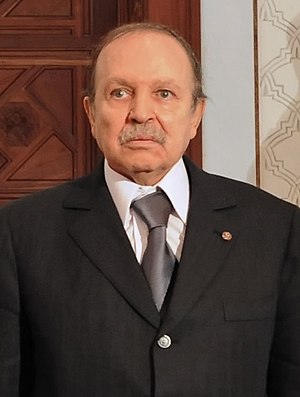
Abdelaziz Bouteflika
(2008)
Abdelaziz Bouteflika er en algerisk politiker, der har været Algeriets præsident fra 1999 til d. 2. april 2019. Han tilhører partiet Front de Libération Nationale. Bouteflika meddelte efter massive protester i foråret 2019 specielt fra unge algeriere, at han ikke vil genopstille til det kommende præsidentvalg, som skulle have taget sted den 18. april 2019. Grunden til protesterne var, at Bouteflikas helbred er for dårligt til, at han angiveligt skulle kunne lede landet. Valget er blevet udskudt som følge af protesterne, og der er indtil videre ingen informationer om, hvornår et nyt valg vil finde sted.